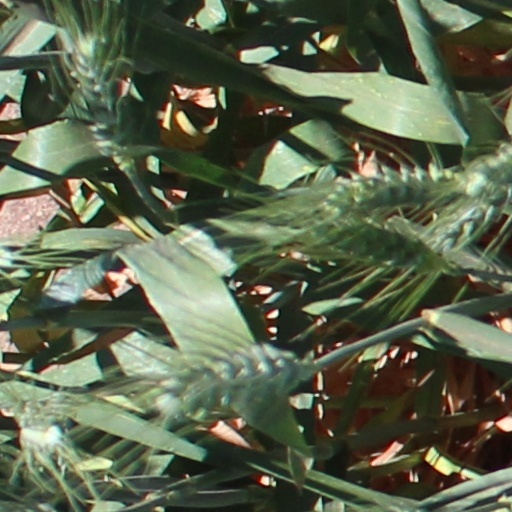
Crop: wheat